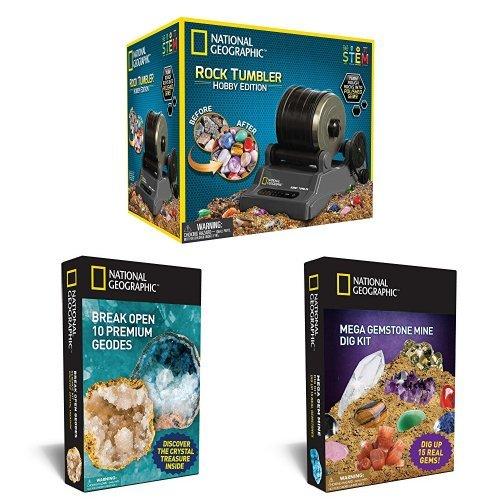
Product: The Ultimate Bundle for Any Rock Lover By National Geographic - Includes Rock Tumbler Kit, 10 Break Your Own Geodes, and a Gemstone Dig Kit!
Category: Toys & Games | Learning & Education | Science Kits & Toys
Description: Comes with National Geographic's best selling Rock Tumbler, Gemstone Dig Kit, and Geode Crystal Set.
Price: $104.97
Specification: ShippingInformation:Viewshippingratesandpolicies|ASIN:B0759JDLP4